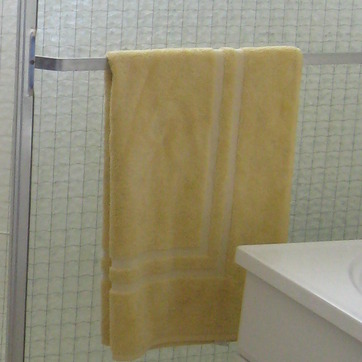
Material: fabric